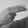
ASL letter: H